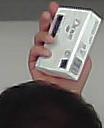
Product: dove_soap